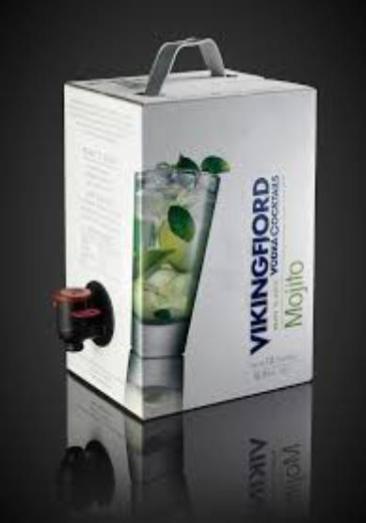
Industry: Food